Mountain Wave Project

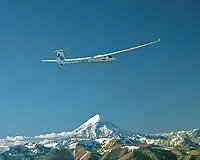
MWP-Research Airplane Stemme S10 VT across the volcano Lanin

Two MWP members participated in the 2006 field research campaign of the Terrain Induced Rotor Experiment (T-REX) which took place in the Sierra Nevada (U.S.A.). René Heise served as scientific reviewer for the National Science Foundation and contributed MWP wave forecasts to the data archive. Wolf-Dietrich Herold documented activities in Boulder/CO and Bishop/CA and produced a TV-report of the project for the German TV station RBB.